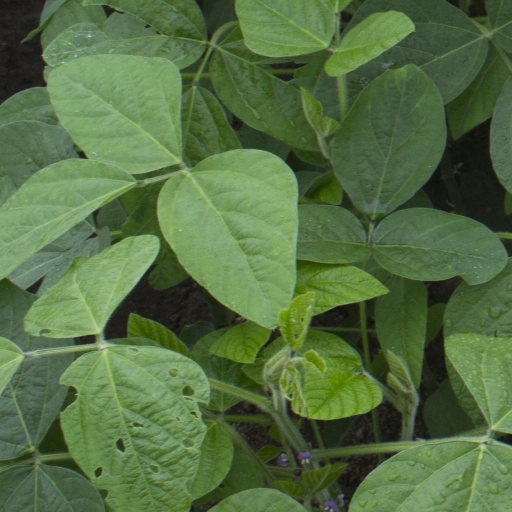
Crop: soybean